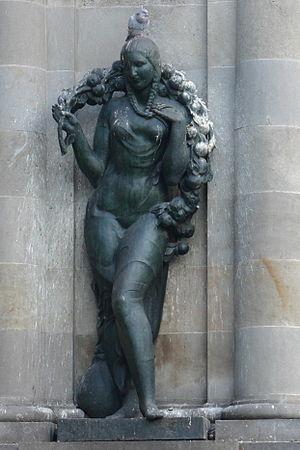
La liste de statues de Pomone recense de manière non exhaustive les plus célèbres statues de la nymphe Pomone ou Pomona, divinité étrusque et romaine des fruits.